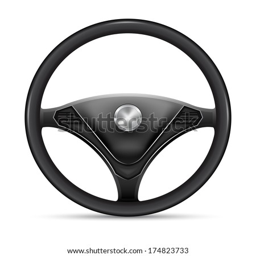
steering wheel on a white